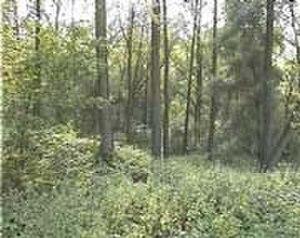
Stekene est une commune néerlandophone de Belgique située en Région flamande dans la province de Flandre-Orientale.